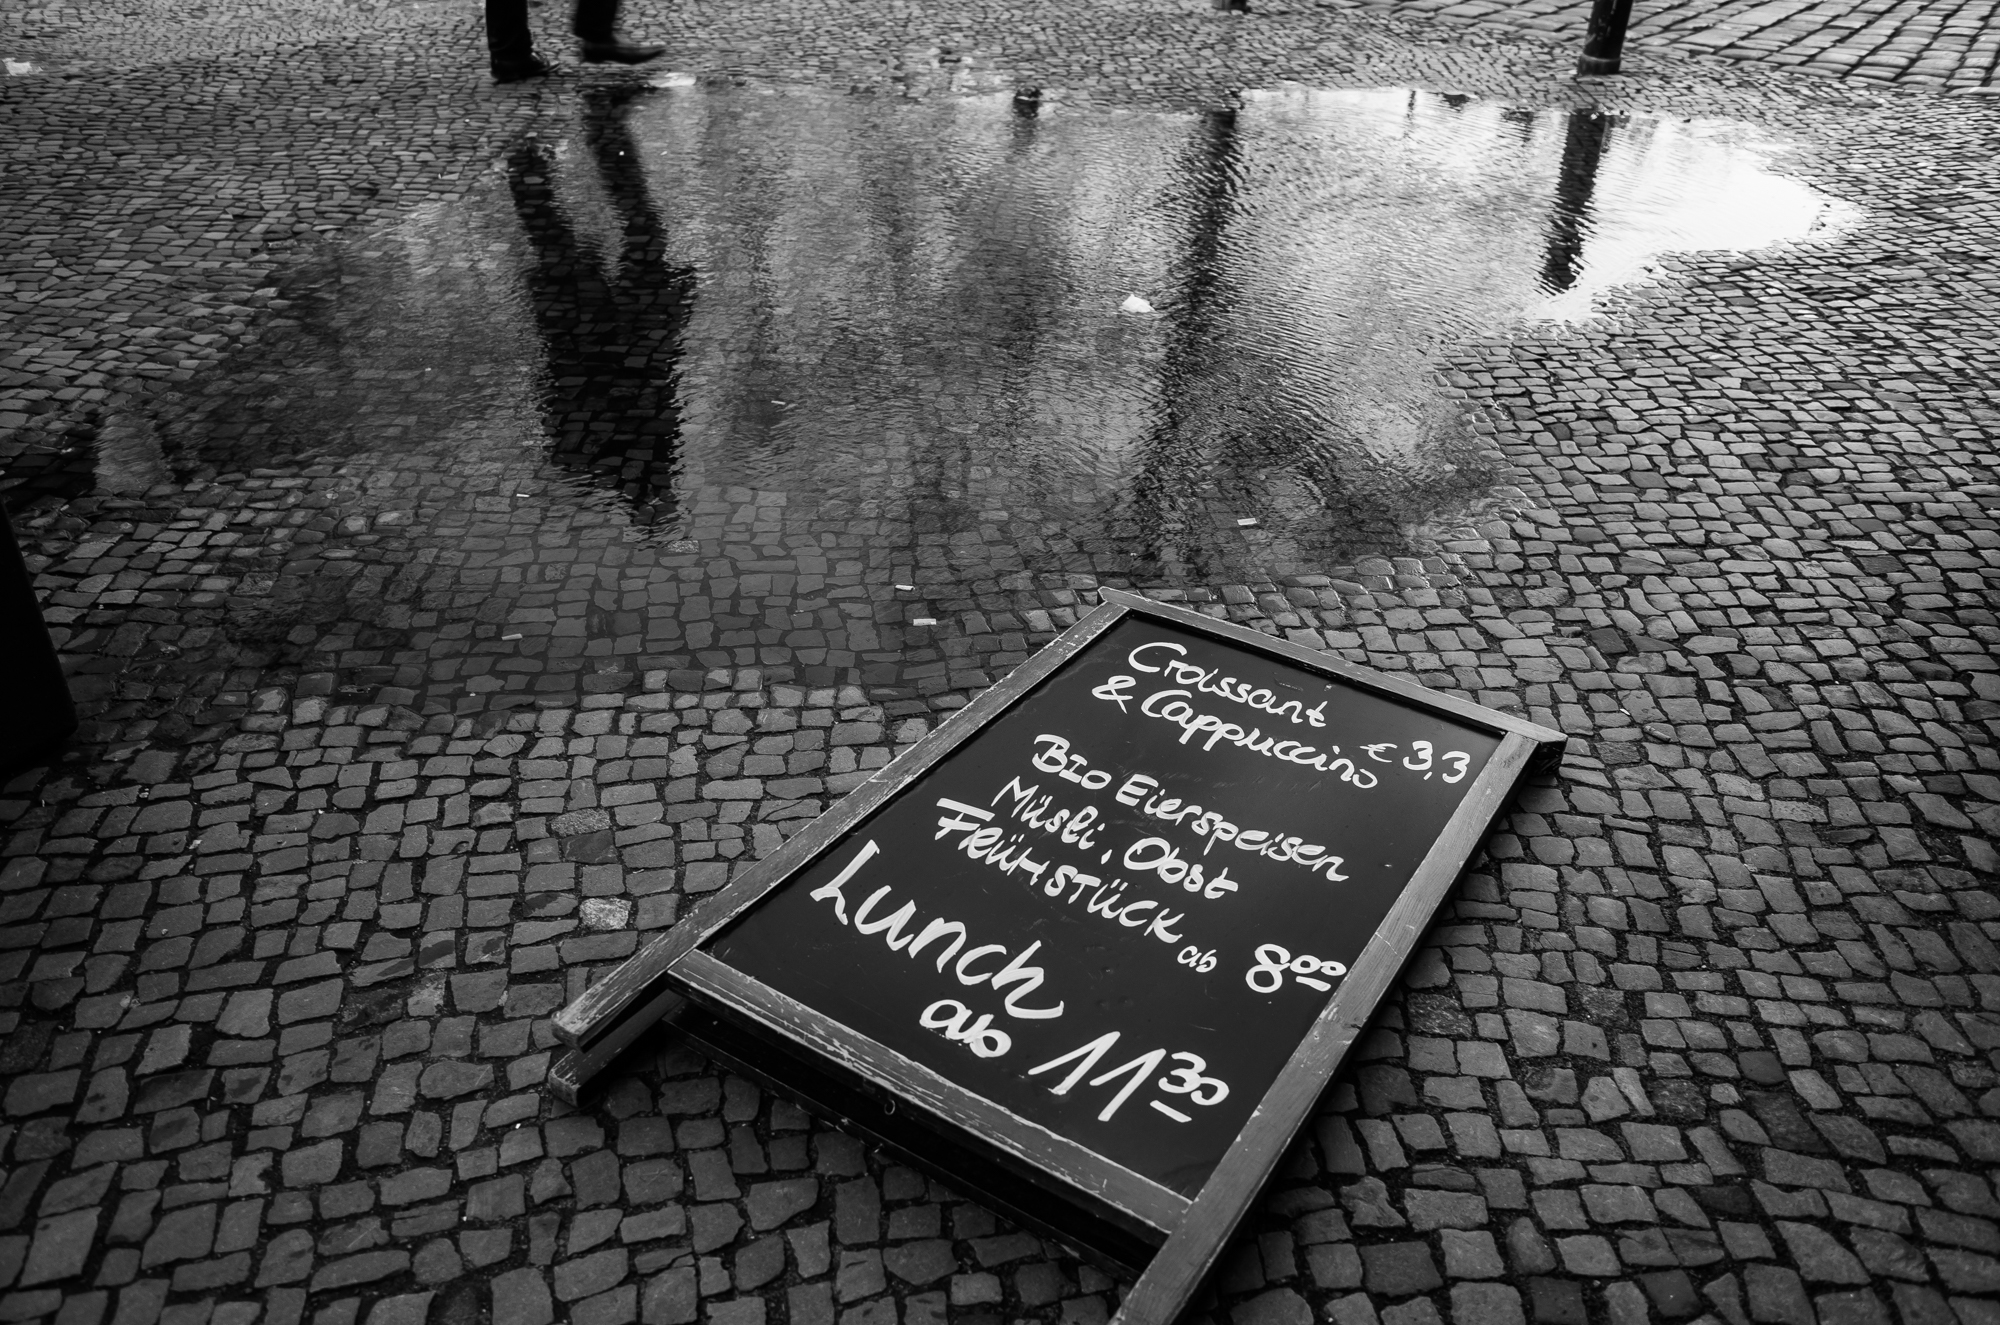
black and white, white, street, photography, darkness, black, monochrome, streetphotography, photograph, ricoh, ricohgr, gr, berlin, streetphoto, image, shape, strasenfotografie, strasenfoto, schirrmacher, monochrome photography